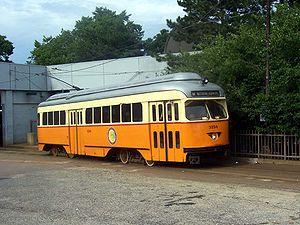
Mattapan est un quartier de la ville de Boston, dans l'État du Massachusetts, au nord-est des États-Unis. Il faisait partie à l'origine de Dorchester ; il fut annexé par la ville de Boston en 1870. Les sites intéressants sont le Franklin Park, le Franklin Park Zoo et le cimetière historique de Forest Hills.